Gladiators (2024 British TV series)

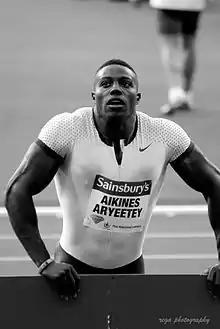
Male Gladiator Nitro (Harry Aikines-Aryeetey) sustained a major knee injury due to Series 2.

The revamped series of "Gladiators" is being hosted by father-son duo Bradley and Barney Walsh.